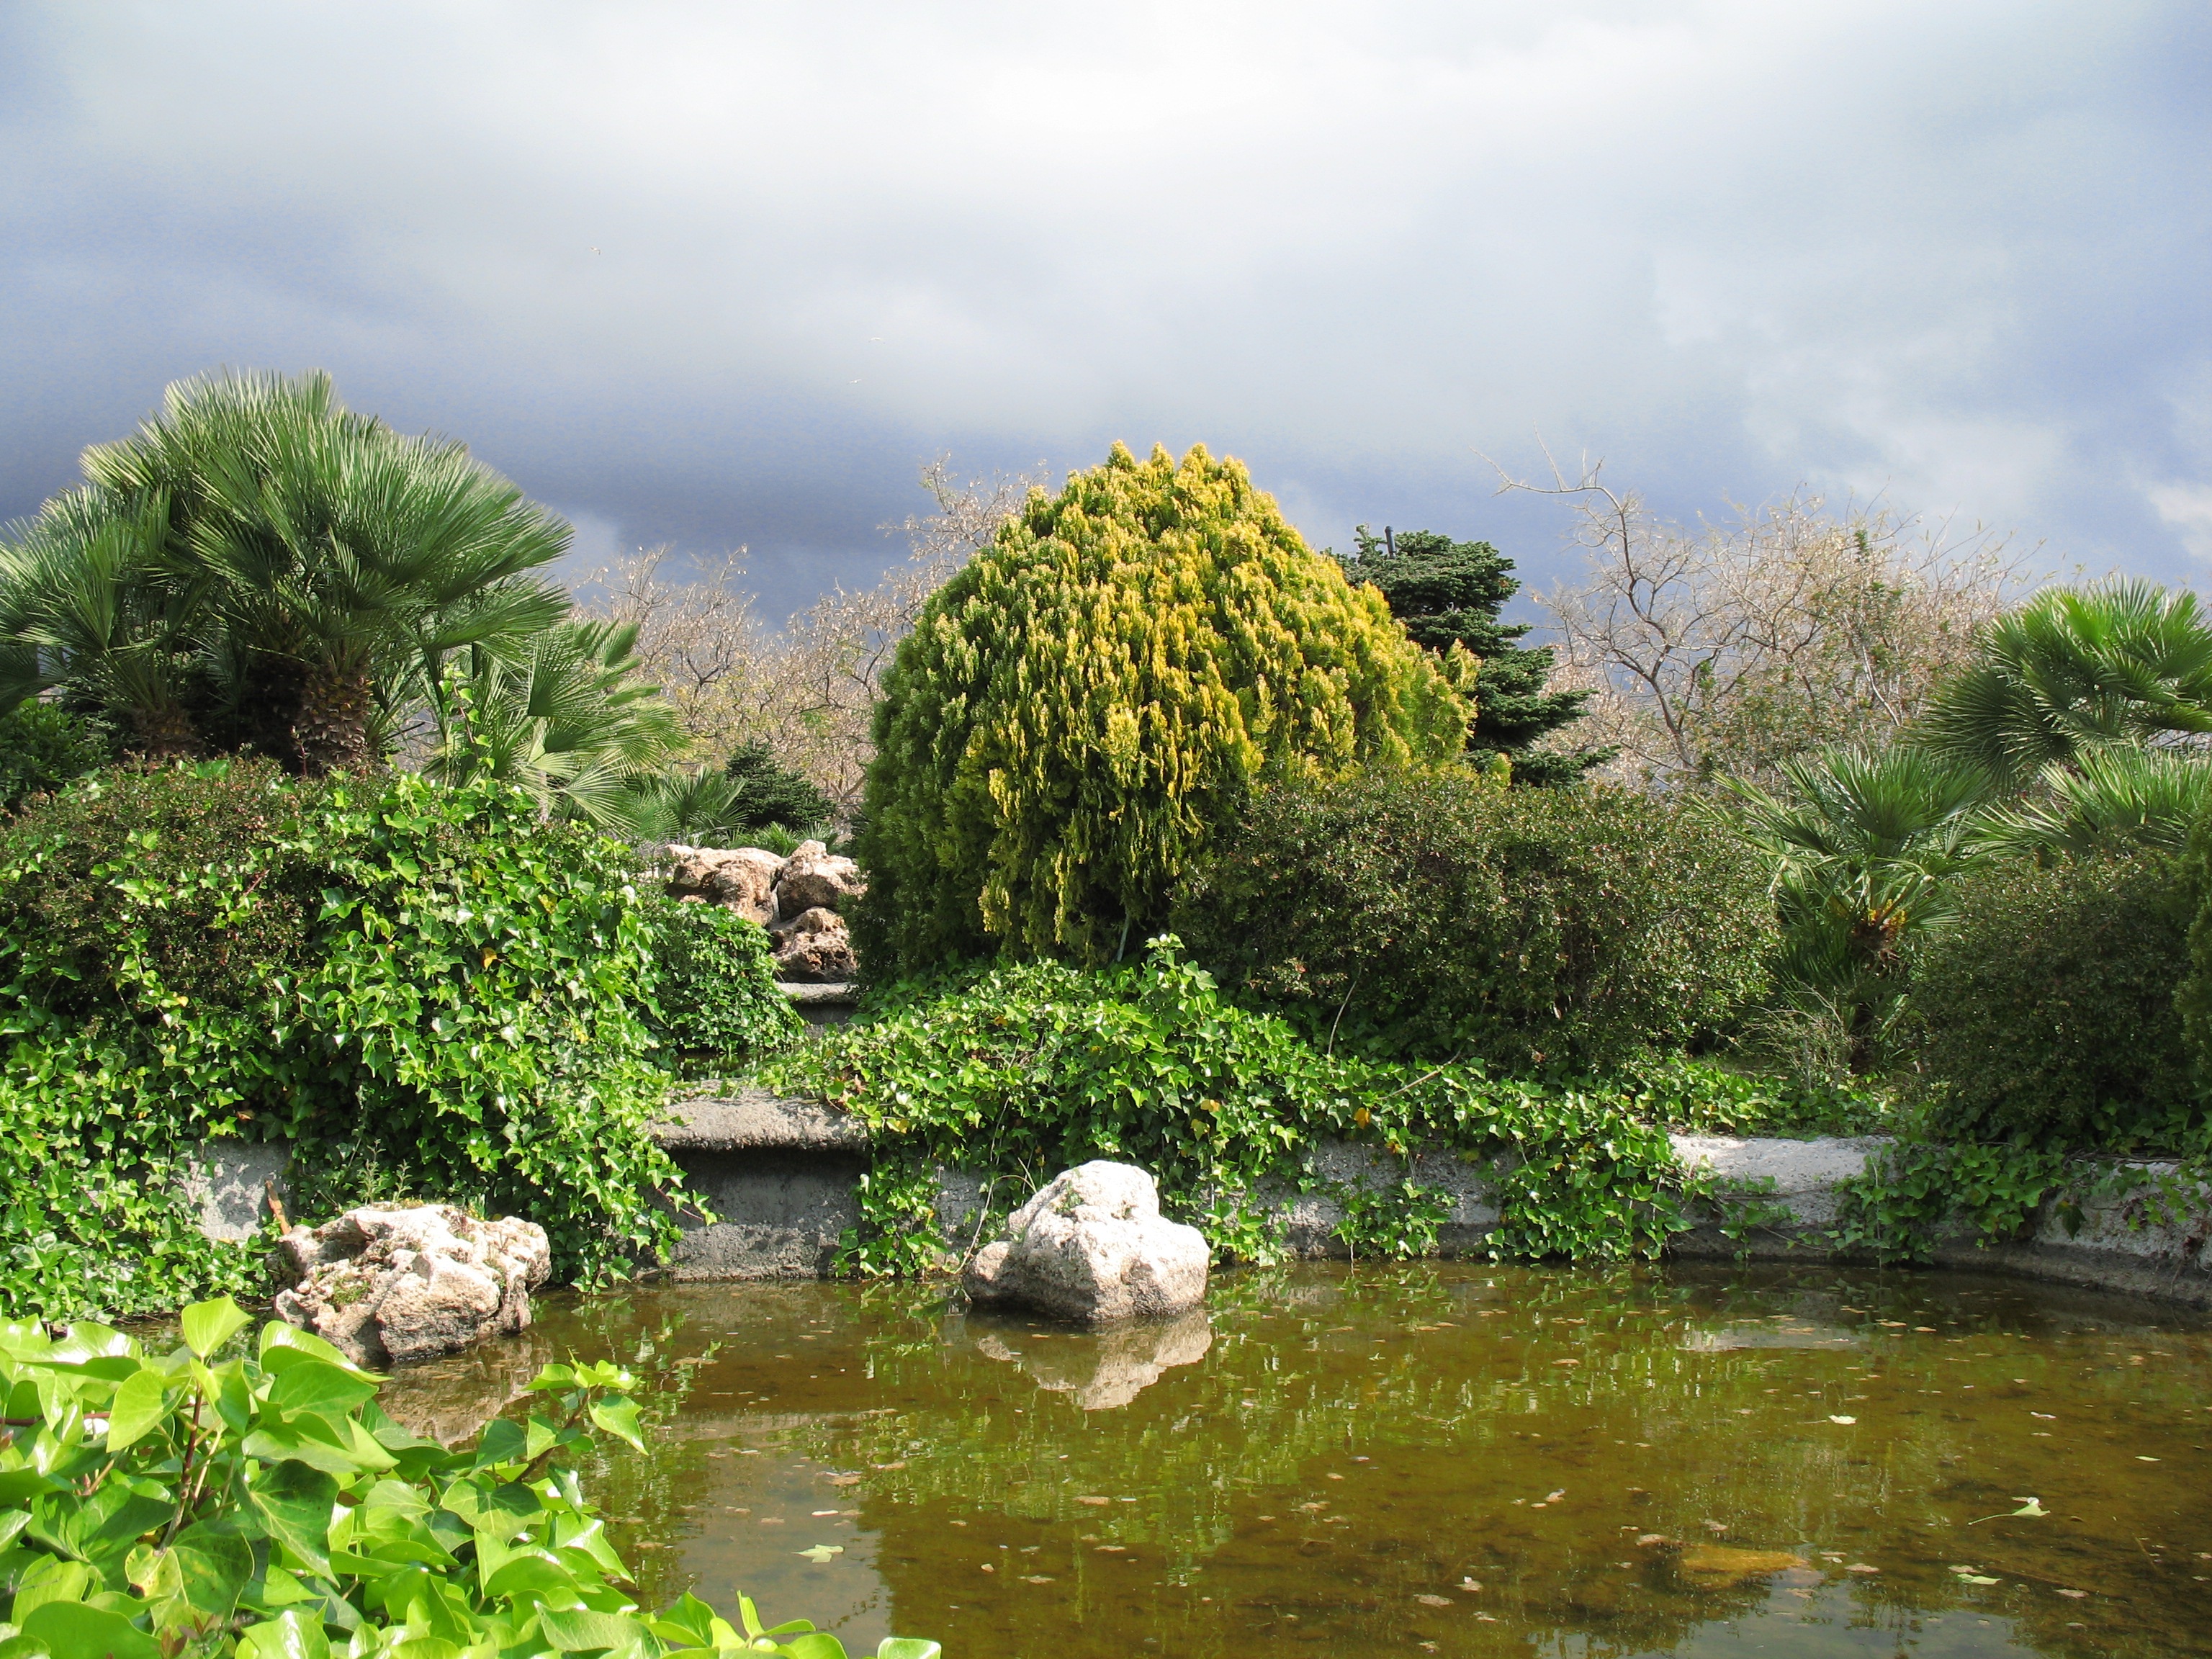
tree, plant, sky, flower, lake, river, pond, park, botany, garden, flora, waterway, vegetation, botanical garden, ecosystem, estepona